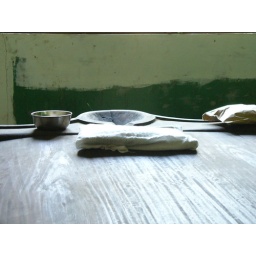
wooden massage table in Cochin, India